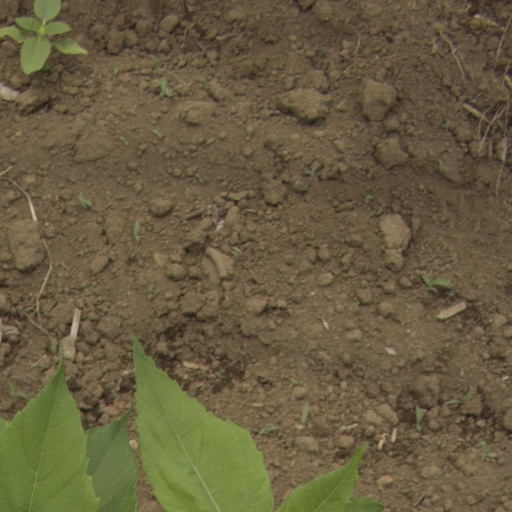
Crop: Jerusalem artichoke